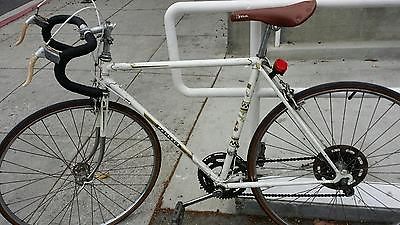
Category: bicycle